Charles Wesley

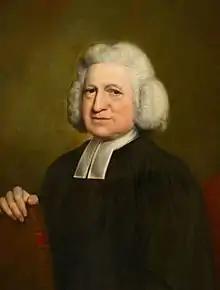
Portrait by John Russell

Charles Wesley (18 December 1707 – 29 March 1788) was an English Anglican cleric and a principal leader of the Methodist movement. Wesley was a prolific hymnwriter who wrote over 6,500 hymns during his lifetime. His works include "And Can It Be", "O for a Thousand Tongues to Sing", "Christ the Lord Is Risen Today", "Love Divine, All Loves Excelling", the carol "Hark! The Herald Angels Sing", and "Lo! He Comes With Clouds Descending".